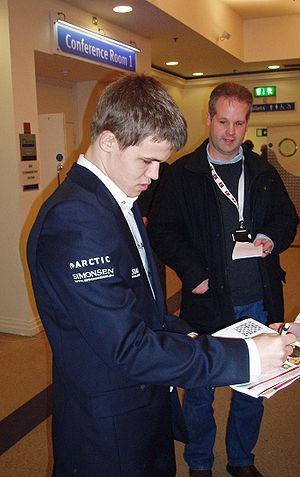
Sven Magnus Øen Carlsen, né le 30 novembre 1990 à Tønsberg en Norvège, est un joueur d'échecs norvégien, grand maître international, nᵒ 1 mondial au classement Elo, et champion du monde en titre.